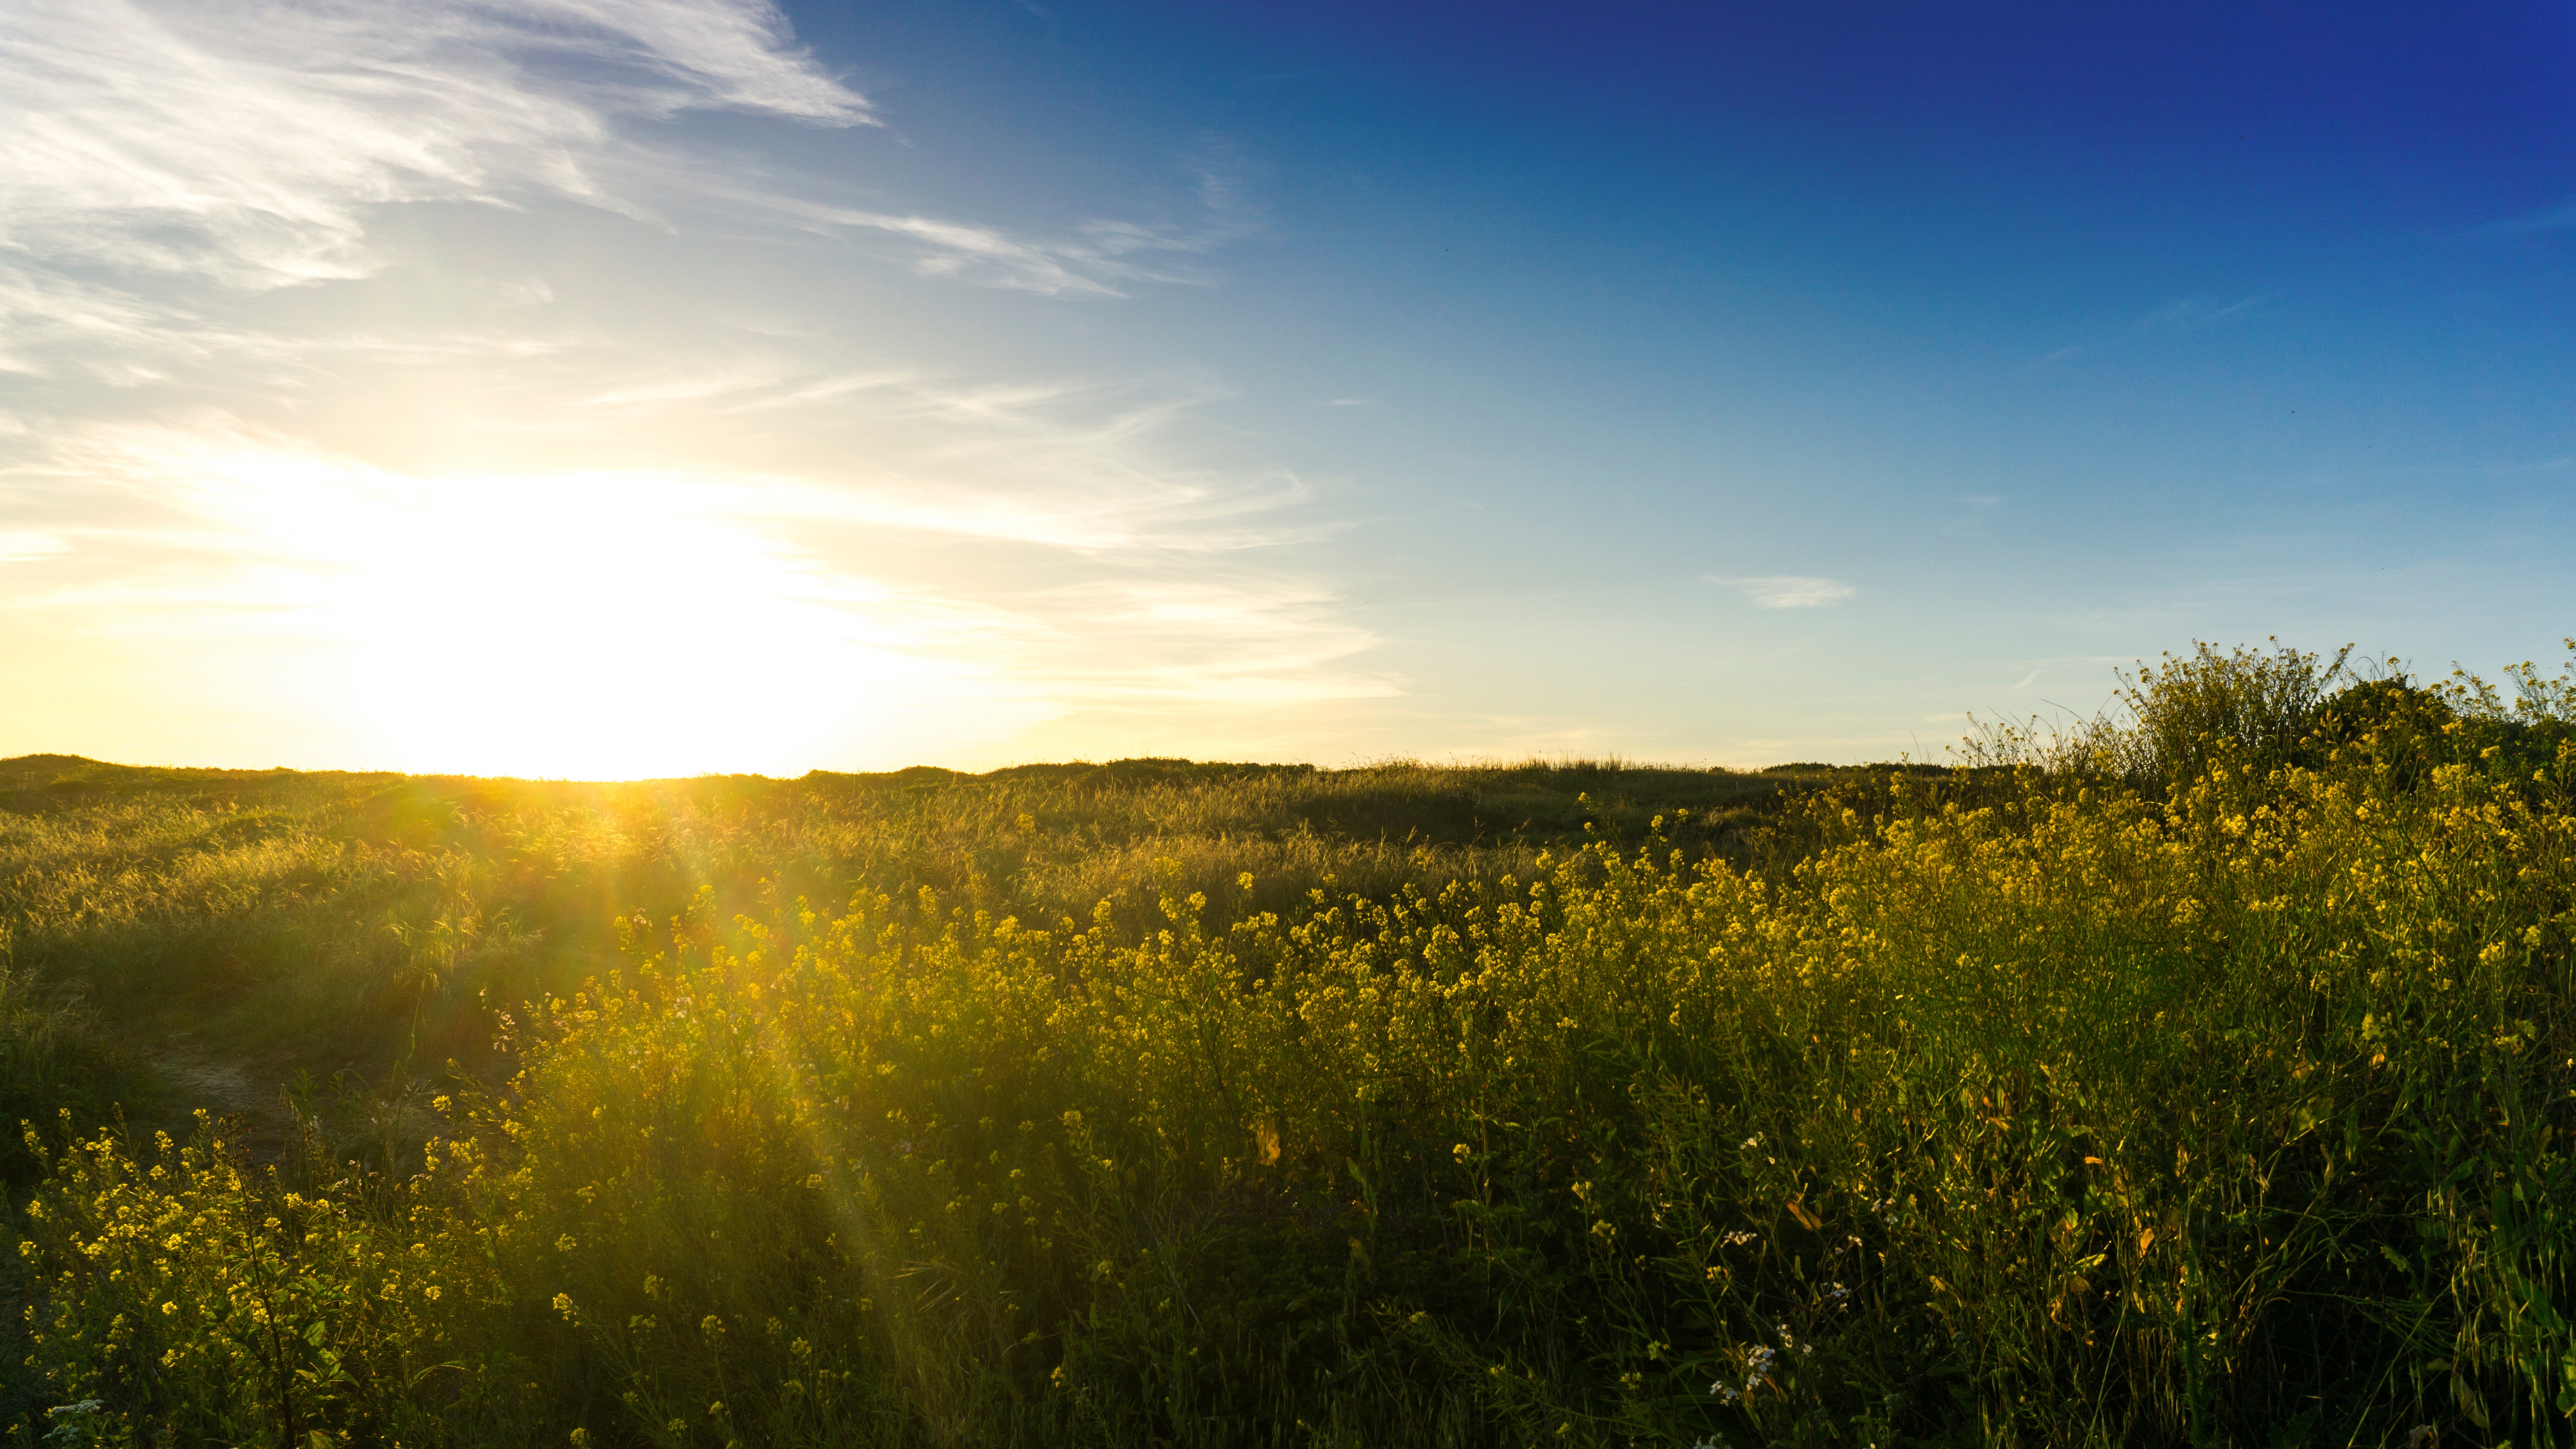
landscape, tree, nature, grass, horizon, light, cloud, sky, sun, sunrise, sunset, field, meadow, prairie, sunlight, morning, hill, flower, dawn, dusk, evening, agriculture, plain, grassland, habitat, rural area, natural environment, atmospheric phenomenon, grass family